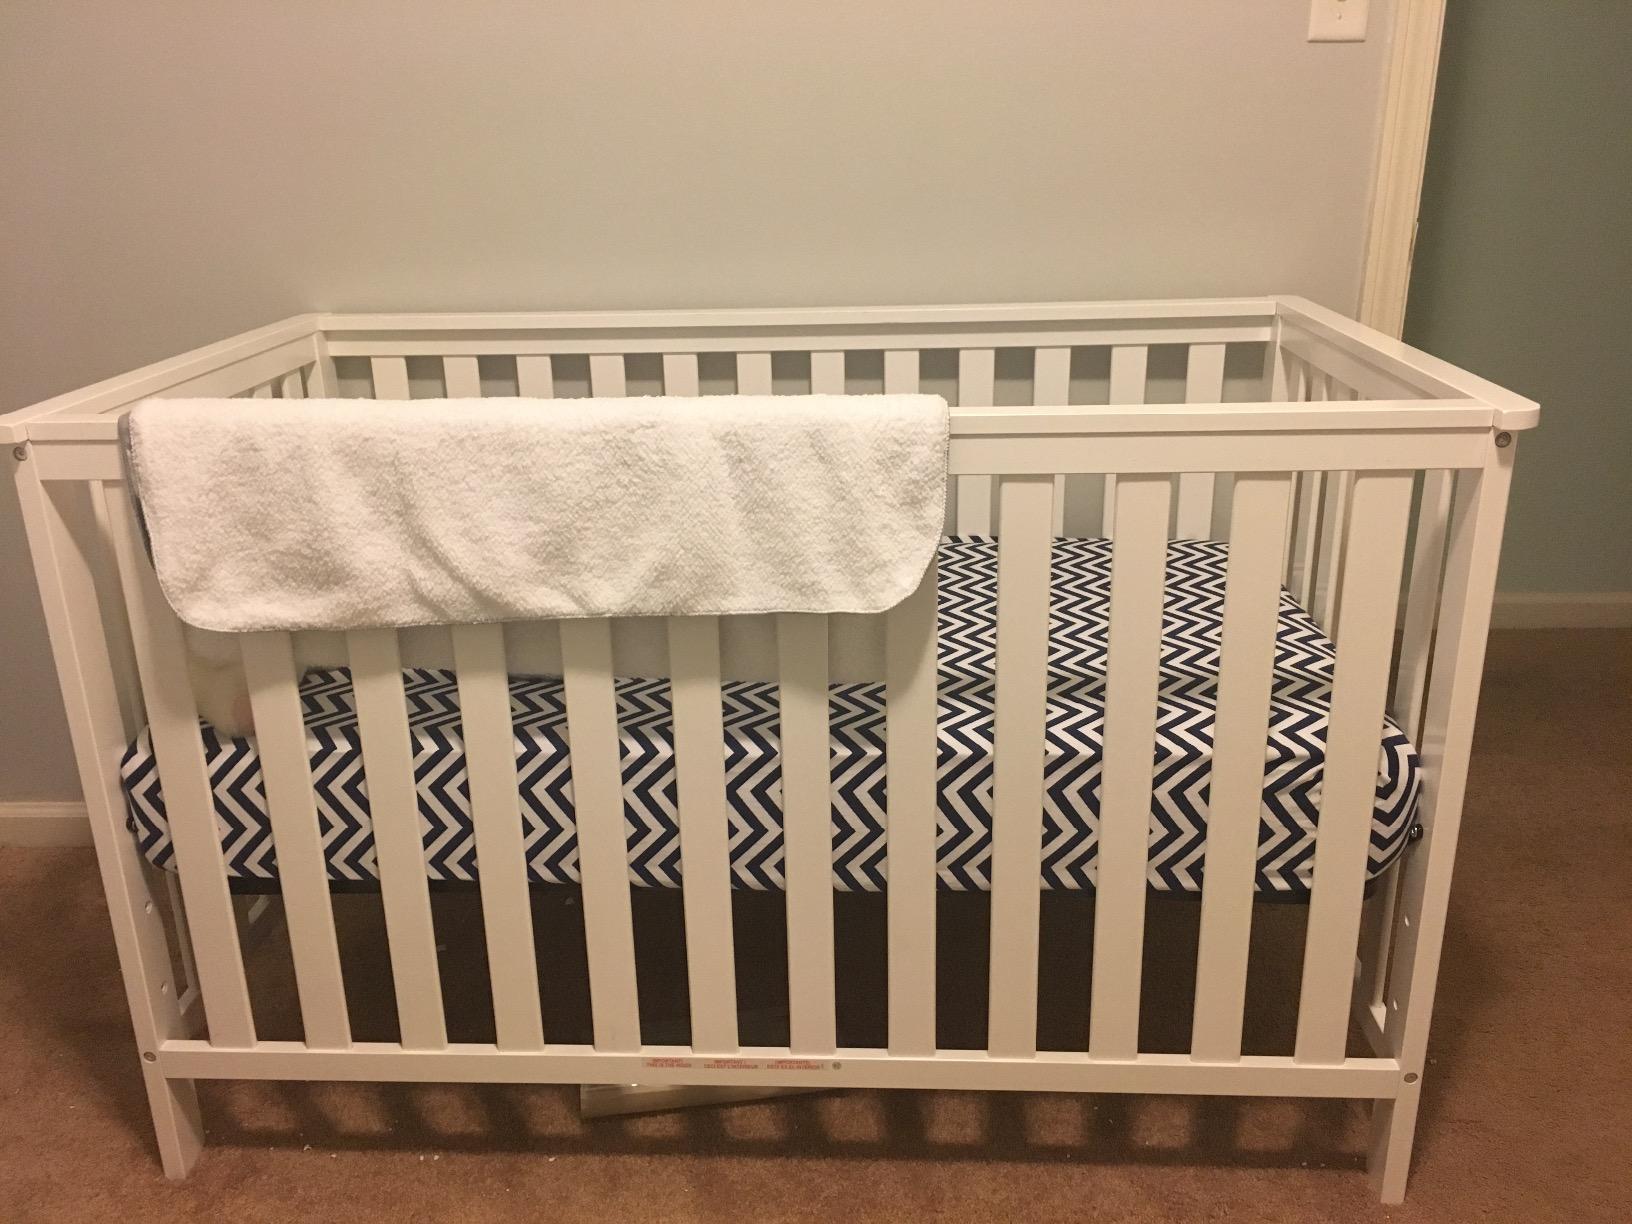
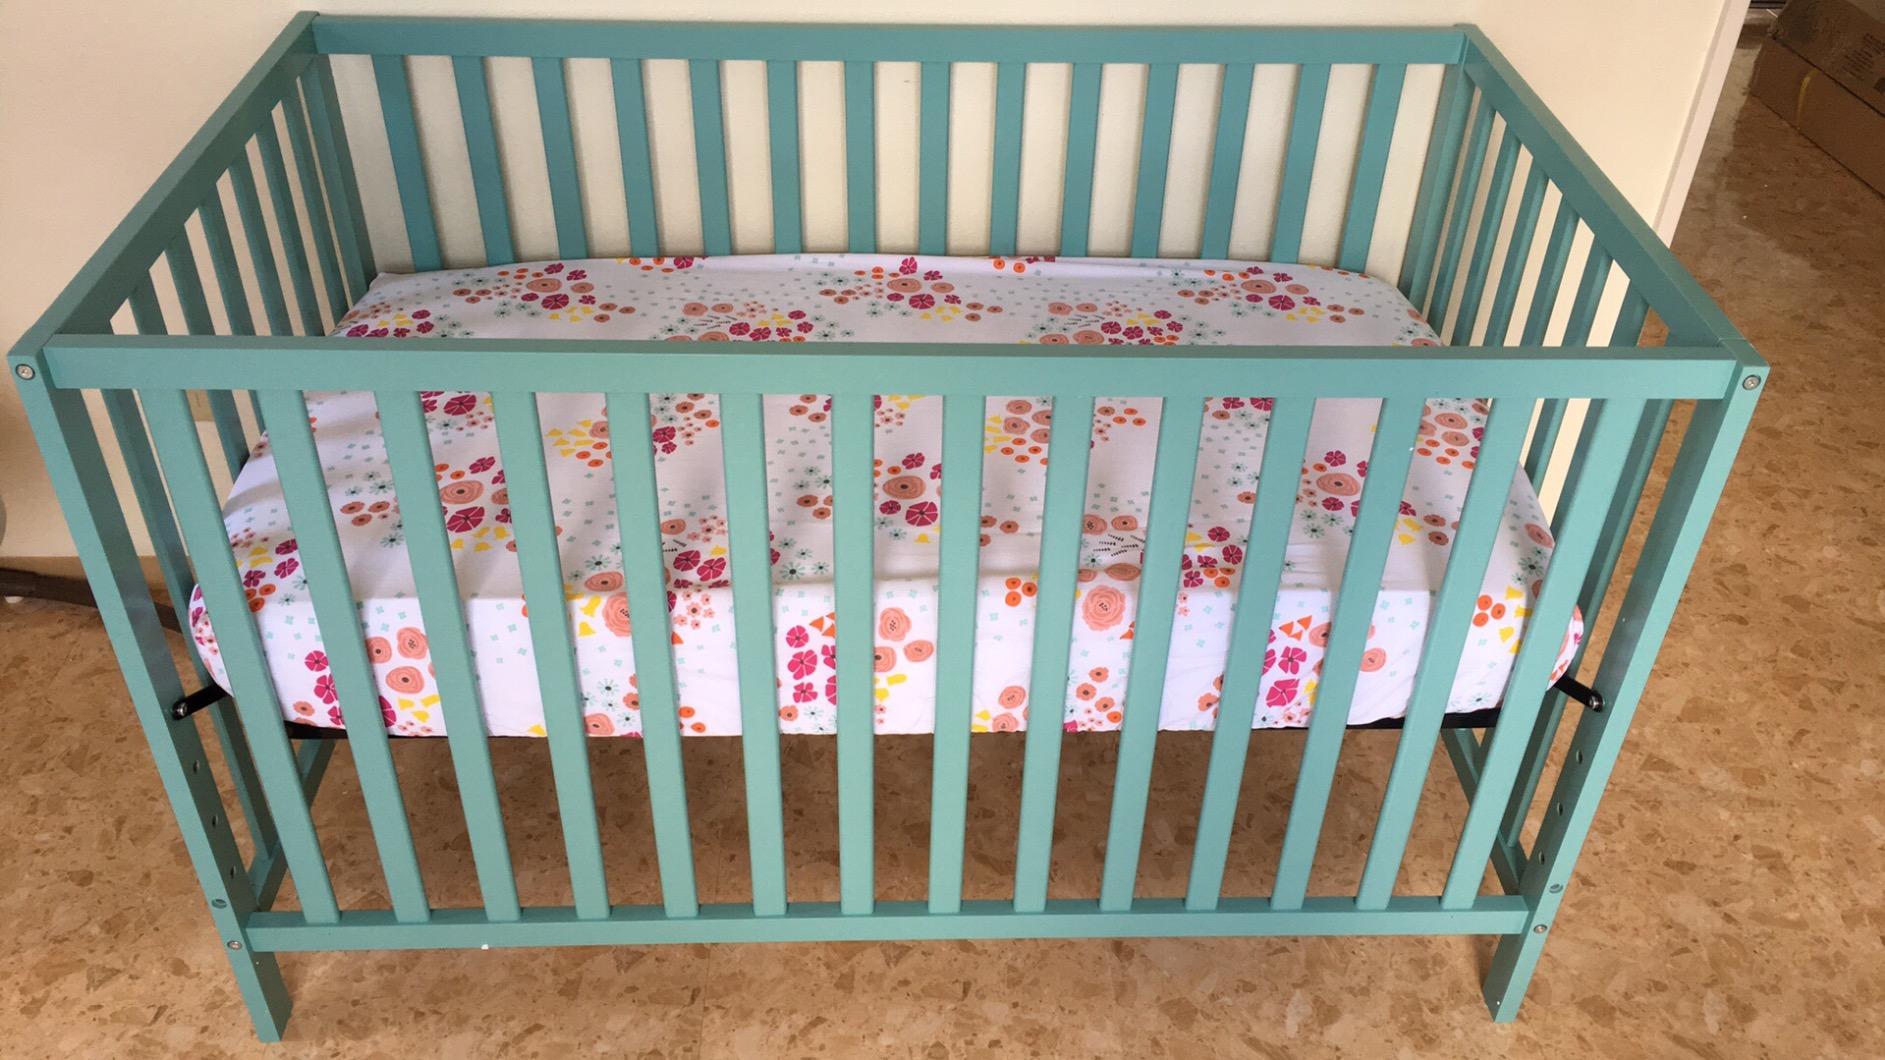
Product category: products_crib
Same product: no